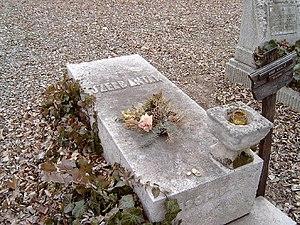
Antal Szerb, est un romancier, historien de la littérature, essayiste, critique littéraire, professeur et éditeur hongrois.